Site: brandenburg
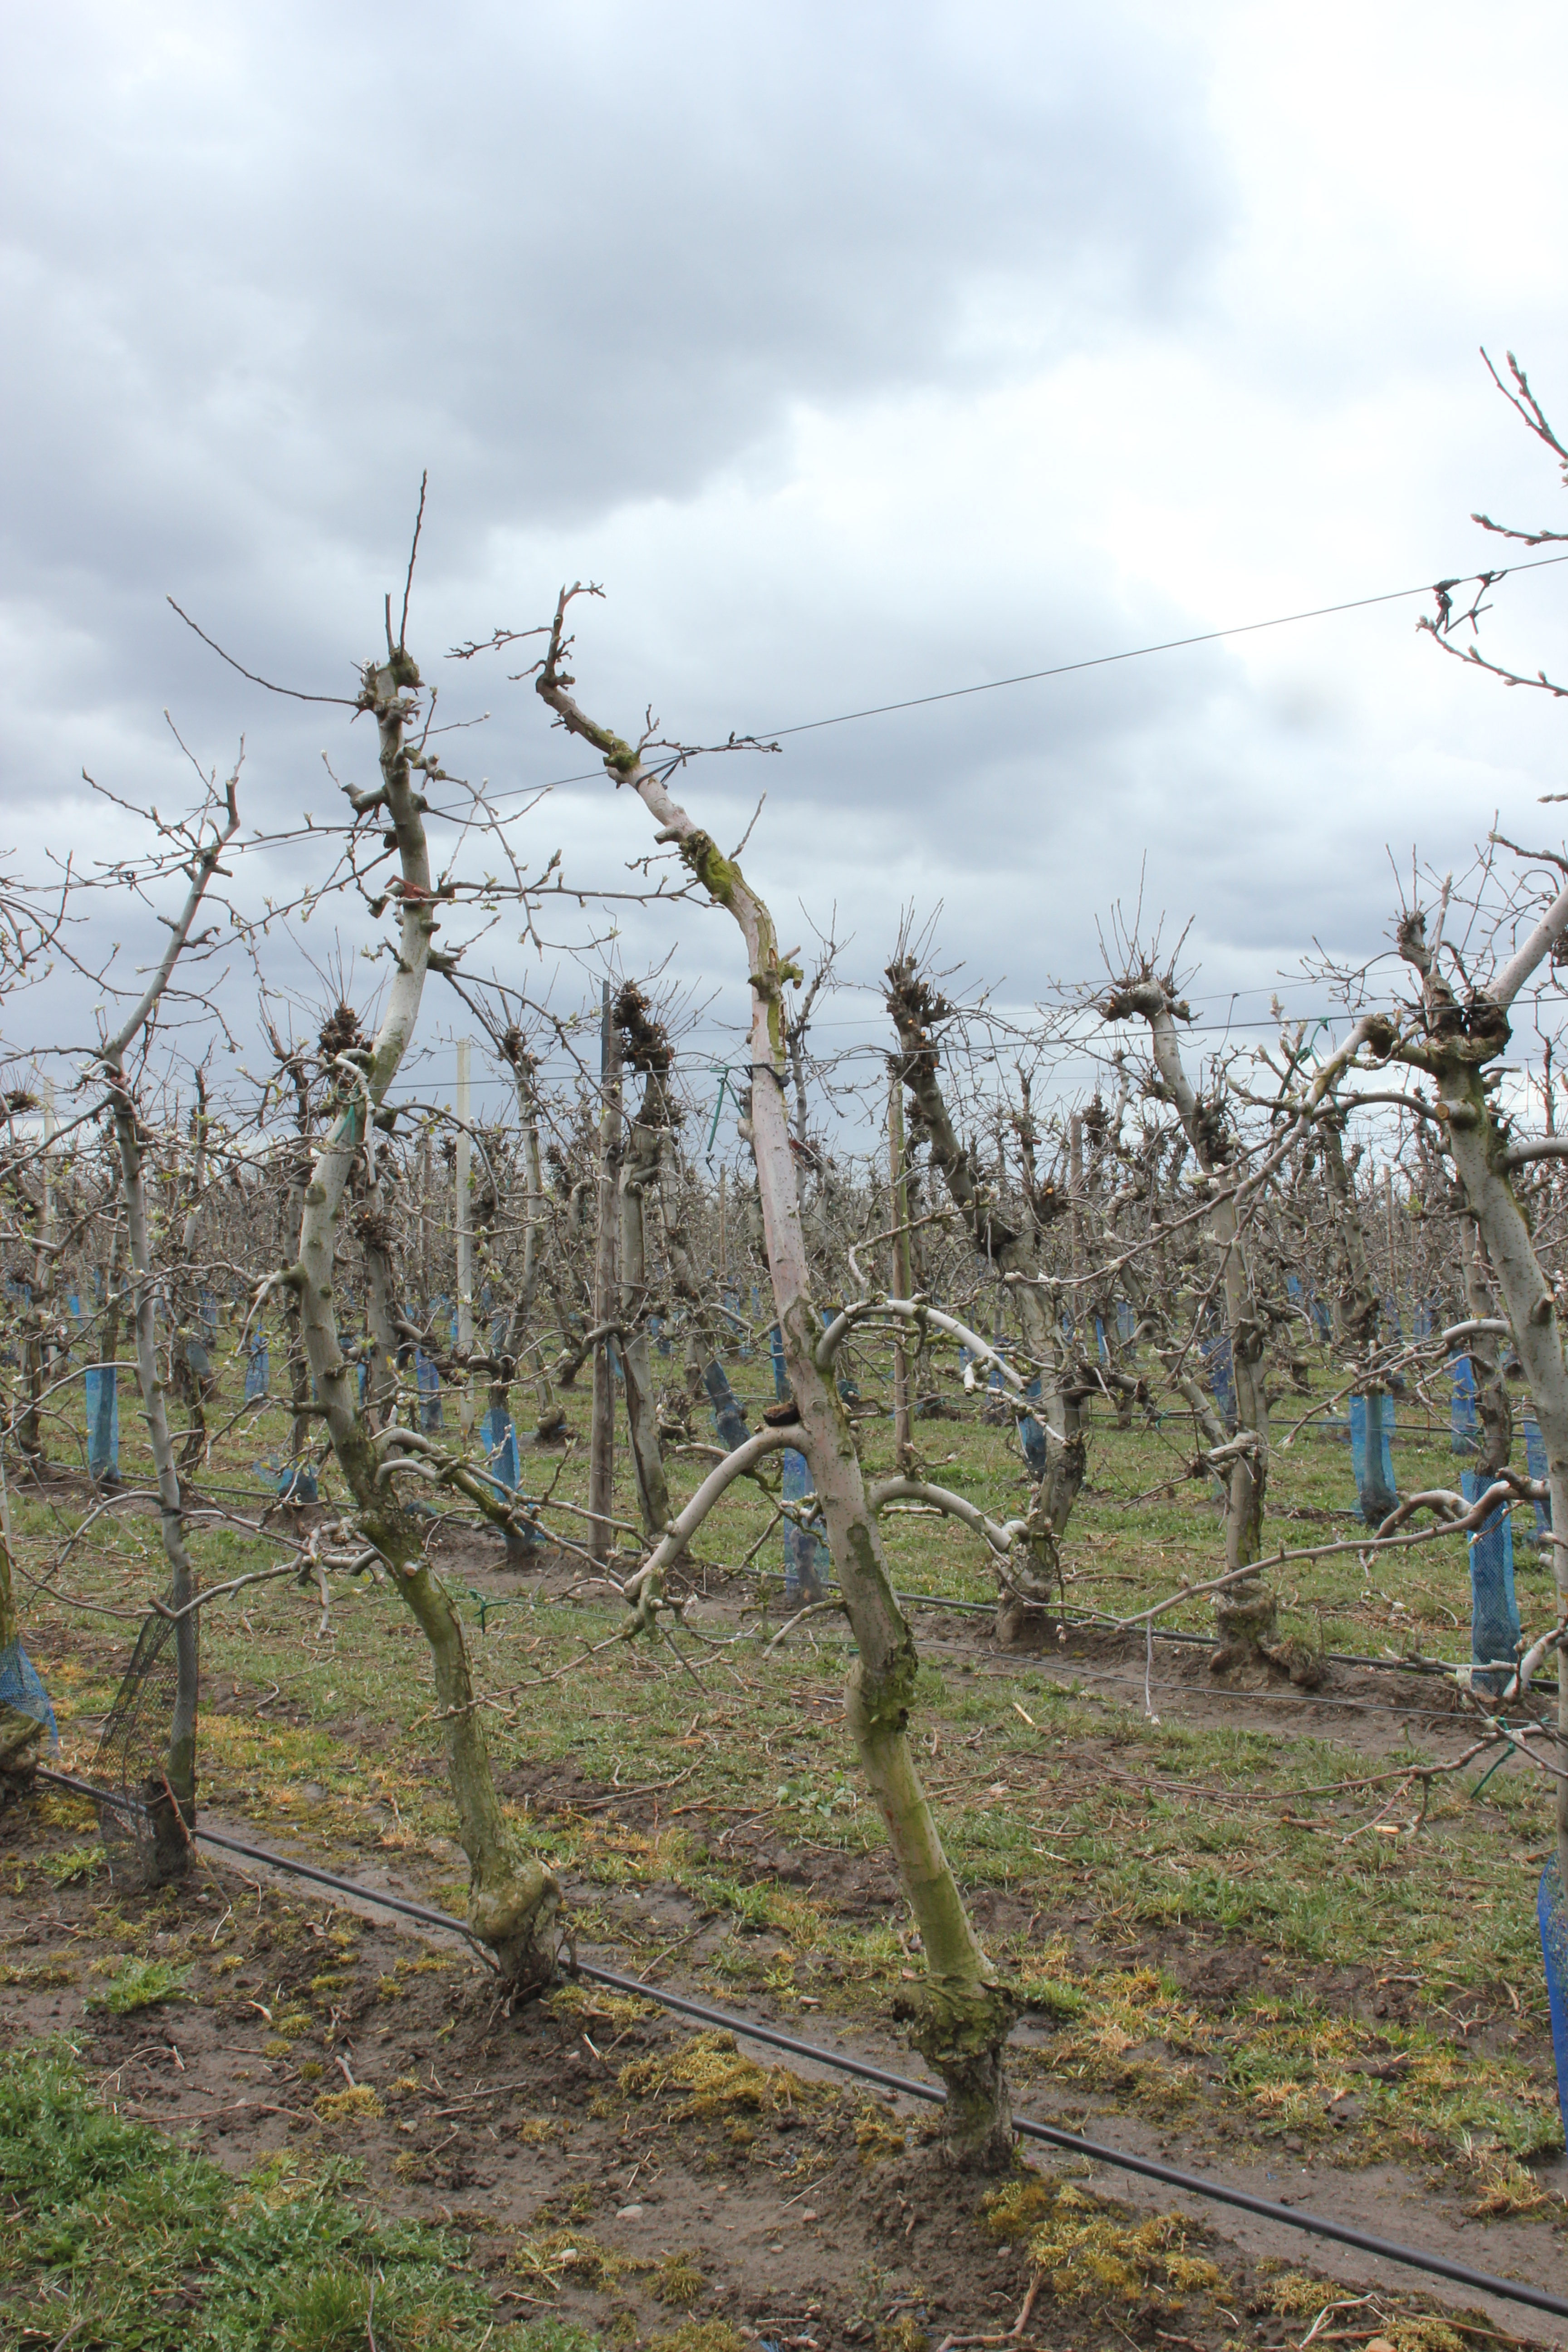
Growth stage (BBCH 55): Inflorescence emergence